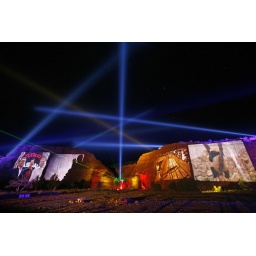
Highlights of the Yahoo! Time Capsule projected on canyon walls in Jemez, New Mexico.